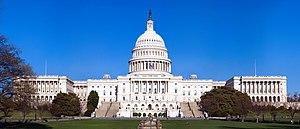
Façade ouest du Capitole des États-Unis d'Amérique. Le capitole abrite le congrès, la branche législative du gouvernement fédéral des États-Unis. Il se situe à washington D.C., sur le sommet de Capitol Hill et à l'est du National Mall. Le bâtiment possède une coupole surplombant une rotonde et encadrée de deux ailes. C'est un exemple d'architecture néoclassique américaine.
L'architecture aux États-Unis est diverse selon les périodes et les régions et s'est construite dans un premier temps grâce aux apports extérieurs, essentiellement européens, avant de connaitre une forte modernisation et d'influencer le monde entier au XXᵉ siècle, dont l'Europe en retour. Cette architecture est marquée par l'éclectisme, car elle puise ses sources principalement dans les différents styles historiques de l'architecture européenne, mais aussi par un gigantisme nouveau, symbole de la puissance économique atteinte par le pays, ainsi que par une certaine avance technologique relativement à son époque.
Le 110ᵉ congrès des États-Unis est la législature fédérale américaine débutant le 3 janvier 2007 à midi et se concluant le 3 janvier 2009. Sa première session commence le 4 janvier.